Jewel Carmen

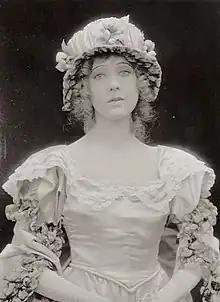
Carmen as the character Cosette in "Les Misérables" (1917)

In 1917, Carmen contracted with Fox Film Corporation, but finding the deal unsatisfactory, she started a contract with the Keeney Corporation in 1918 while her first contract remained in effect. Fox sent Keeney notice of its previous contract, warning that it would hold Keeney responsible for assisting her in breaking it and promising to indemnify Keeney against legal retaliation. Carmen launched two lawsuits against Fox, one to attempt to free herself of the obligation of fulfilling her contract and another to seek redress for their interference with her contract with Keeney.